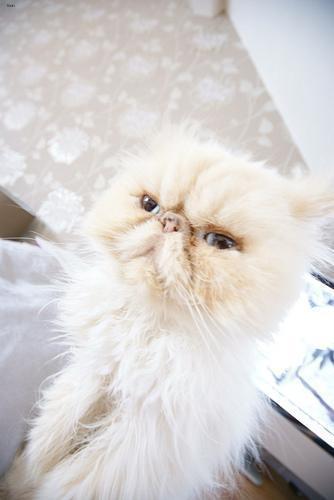
Persian